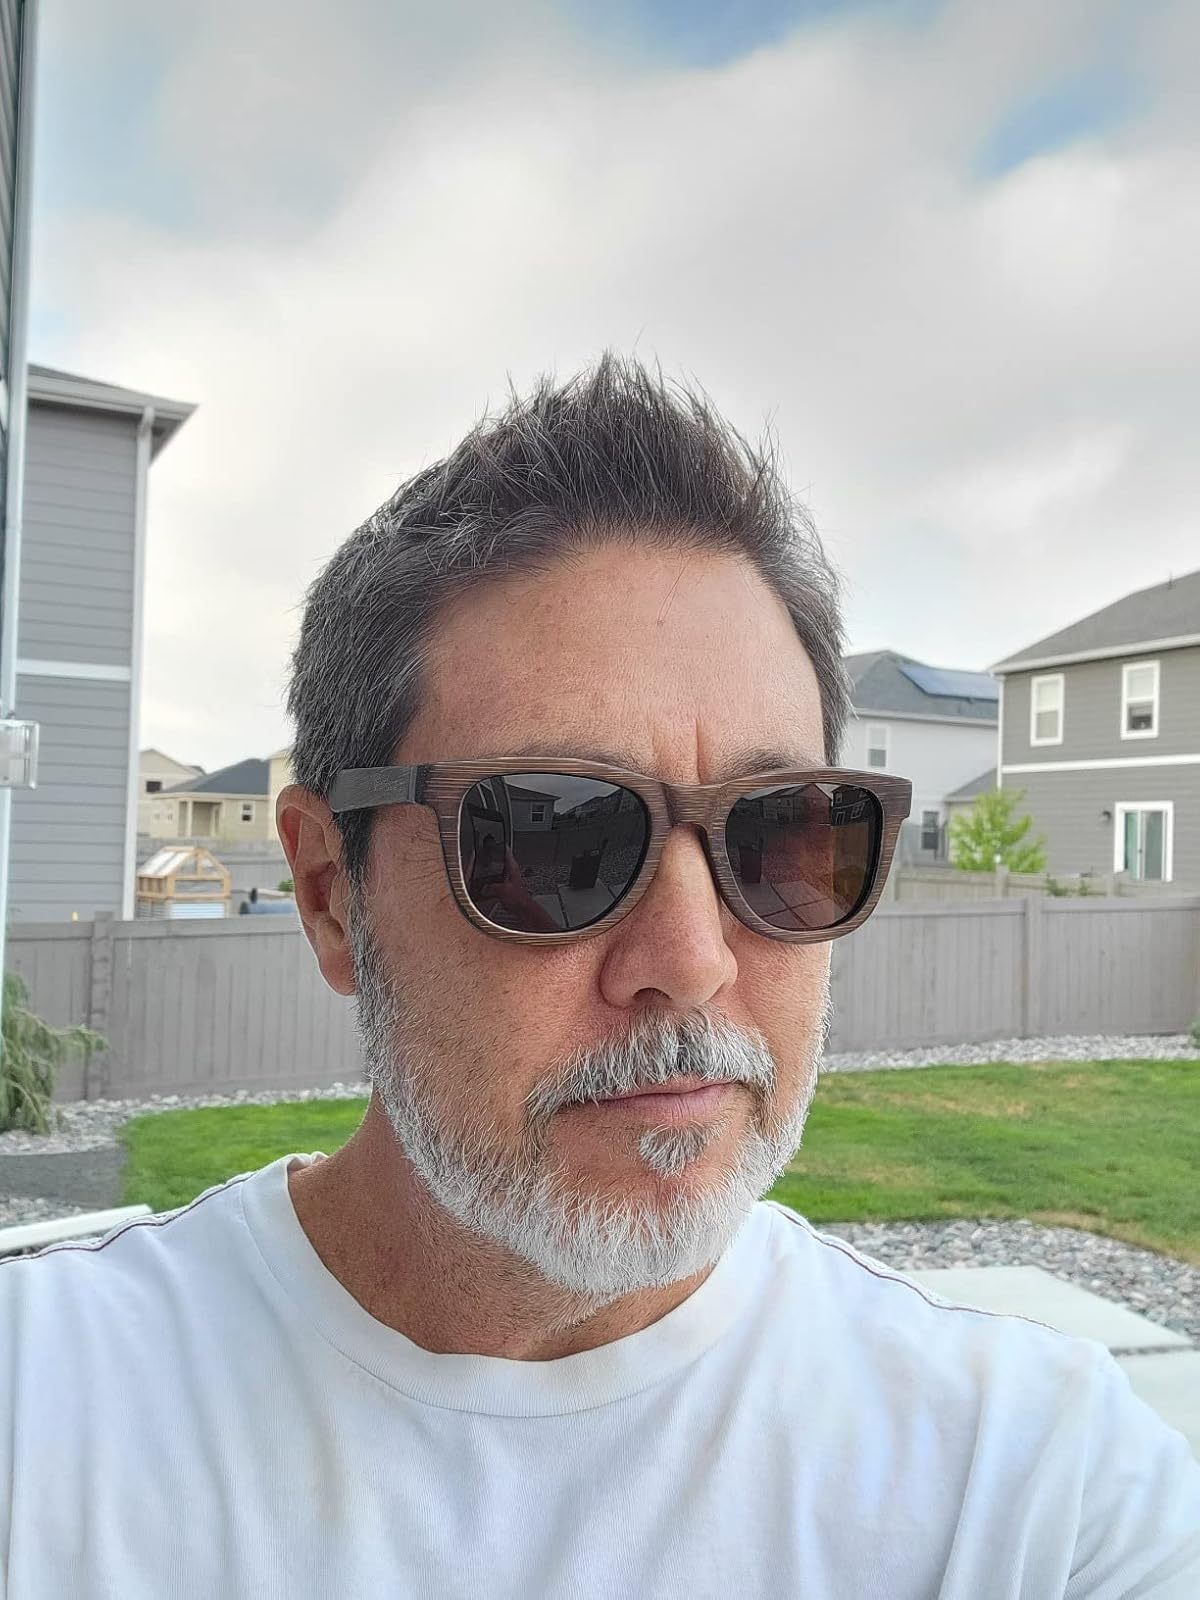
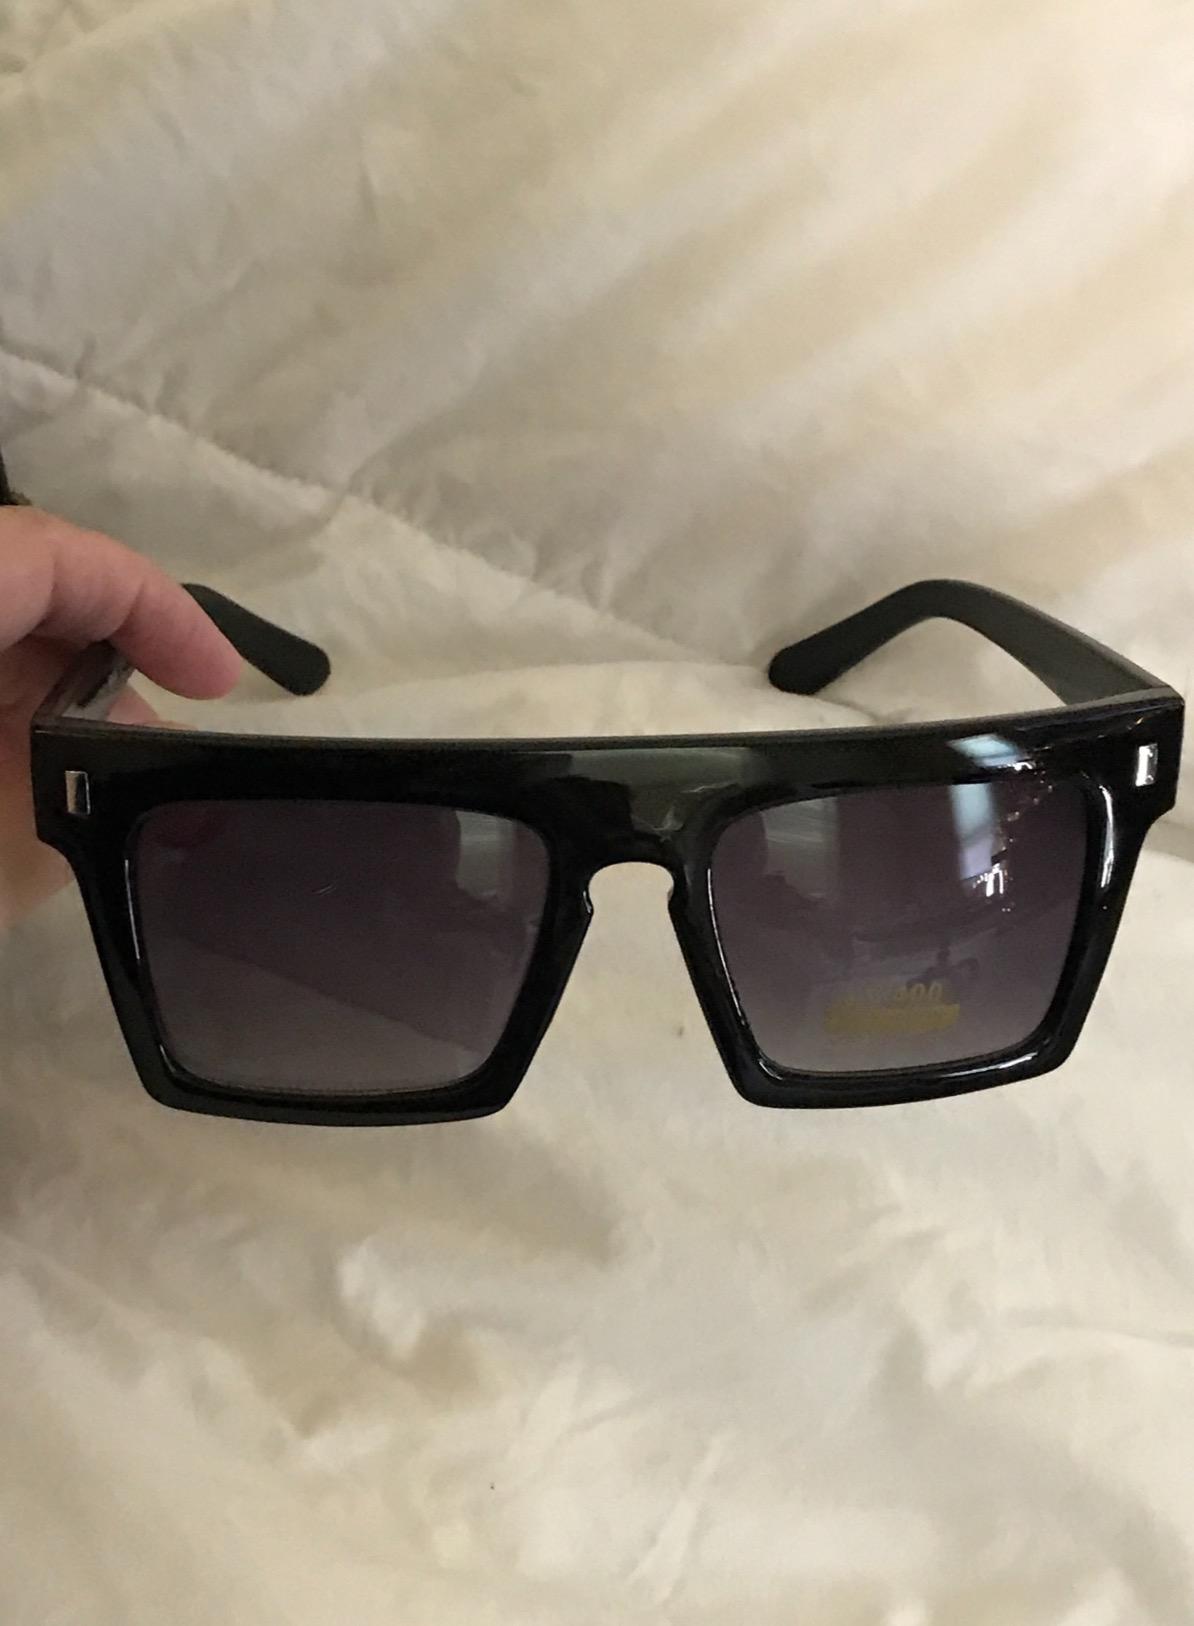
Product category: accessories_sunglasses
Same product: no